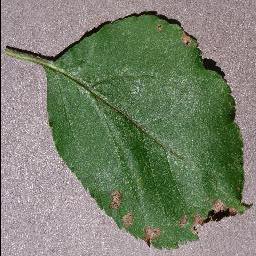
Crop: apple
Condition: black_rot